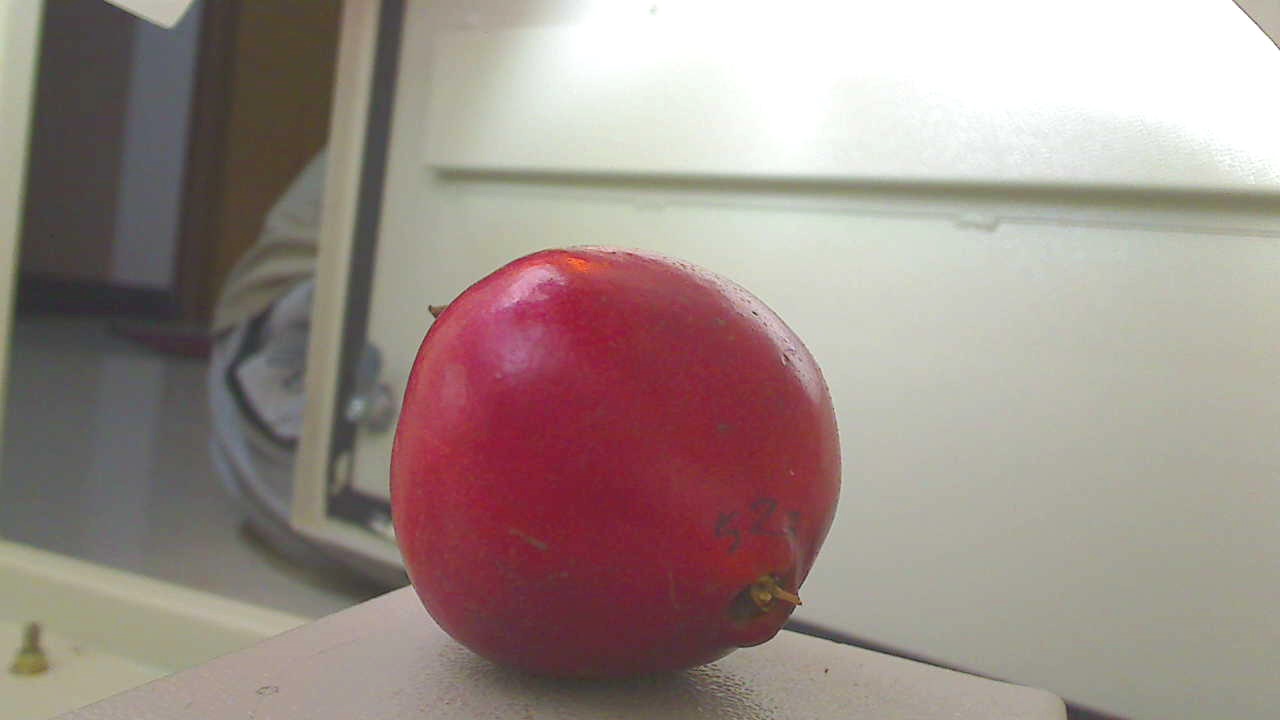
Grade: grade-3
Quality: quality-2